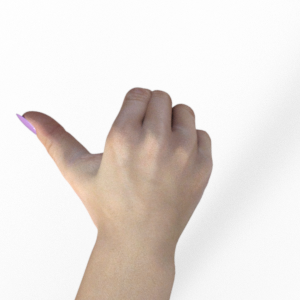
Label: rock